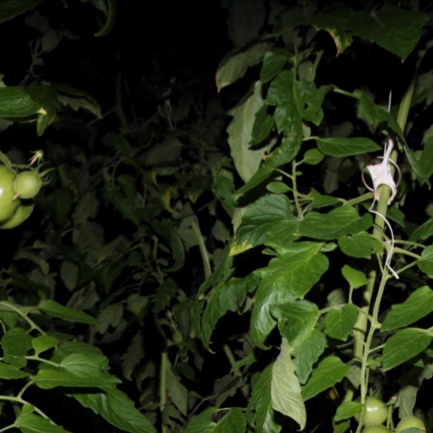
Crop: tomato